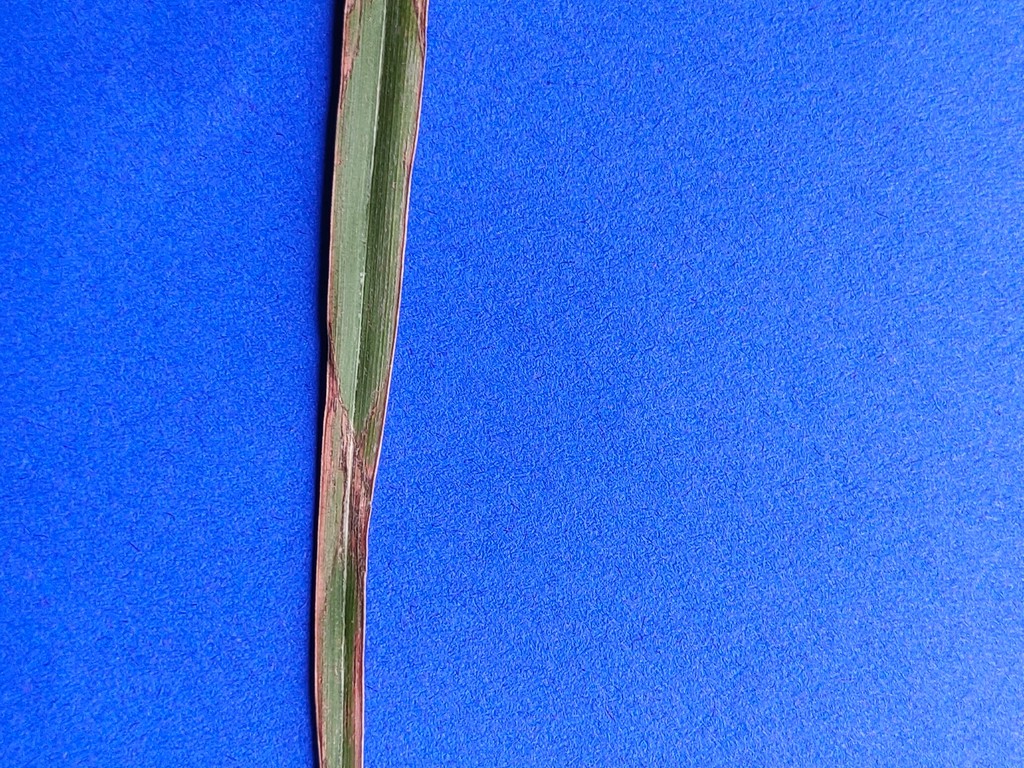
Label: Unhealthy